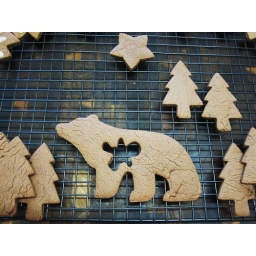
eis bear in the ginger forest